Australia at the 2008 Summer Olympics

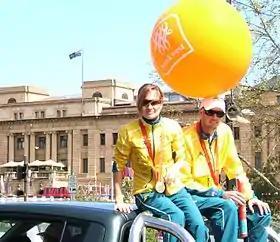
Australia won the 470 class in both men's and women's competition. Pictured here are Elise Rechichi and Nathan Wilmot, the respective skippers.

Australia selected a team of twelve equestrians to compete at the 2008 Olympics. Hayley Beresford, Kristy Oatley and Heath Ryan competed in dressage. Edwina Alexander, Laurie Lever, Peter McMahon and Matt Williams were selected for the jumping competition. Clayton Fredericks, Lucinda Fredericks, Sonja Johnson, Megan Jones and Shane Rose were selected for the three-day event.